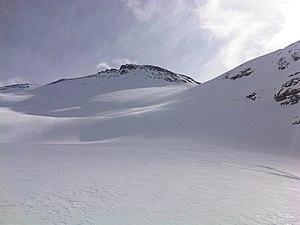
sur le versant nord de la Grande Aiguille Rousse, le glacier des sources de l'Isère. Près de Val d'Isère. Français
L'Isère est une rivière du Sud-Est de la France, affluent important en rive gauche du Rhône. Elle prend sa source dans le massif des Alpes, en Savoie, dans le Parc national de la Vanoise, sur la commune de Val d'Isère, au glacier des sources de l'Isère sous la Grande aiguille Rousse. Elle se jette dans le Rhône à quelques kilomètres au nord de Valence.